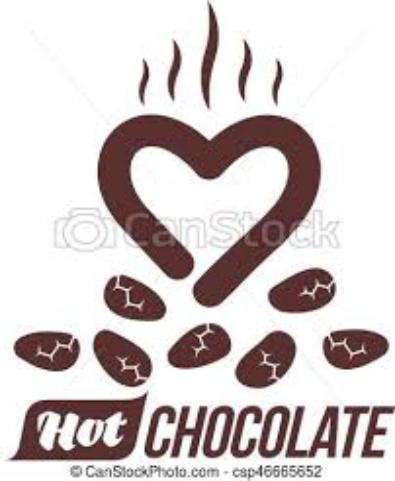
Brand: Hot chocolate
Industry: Food